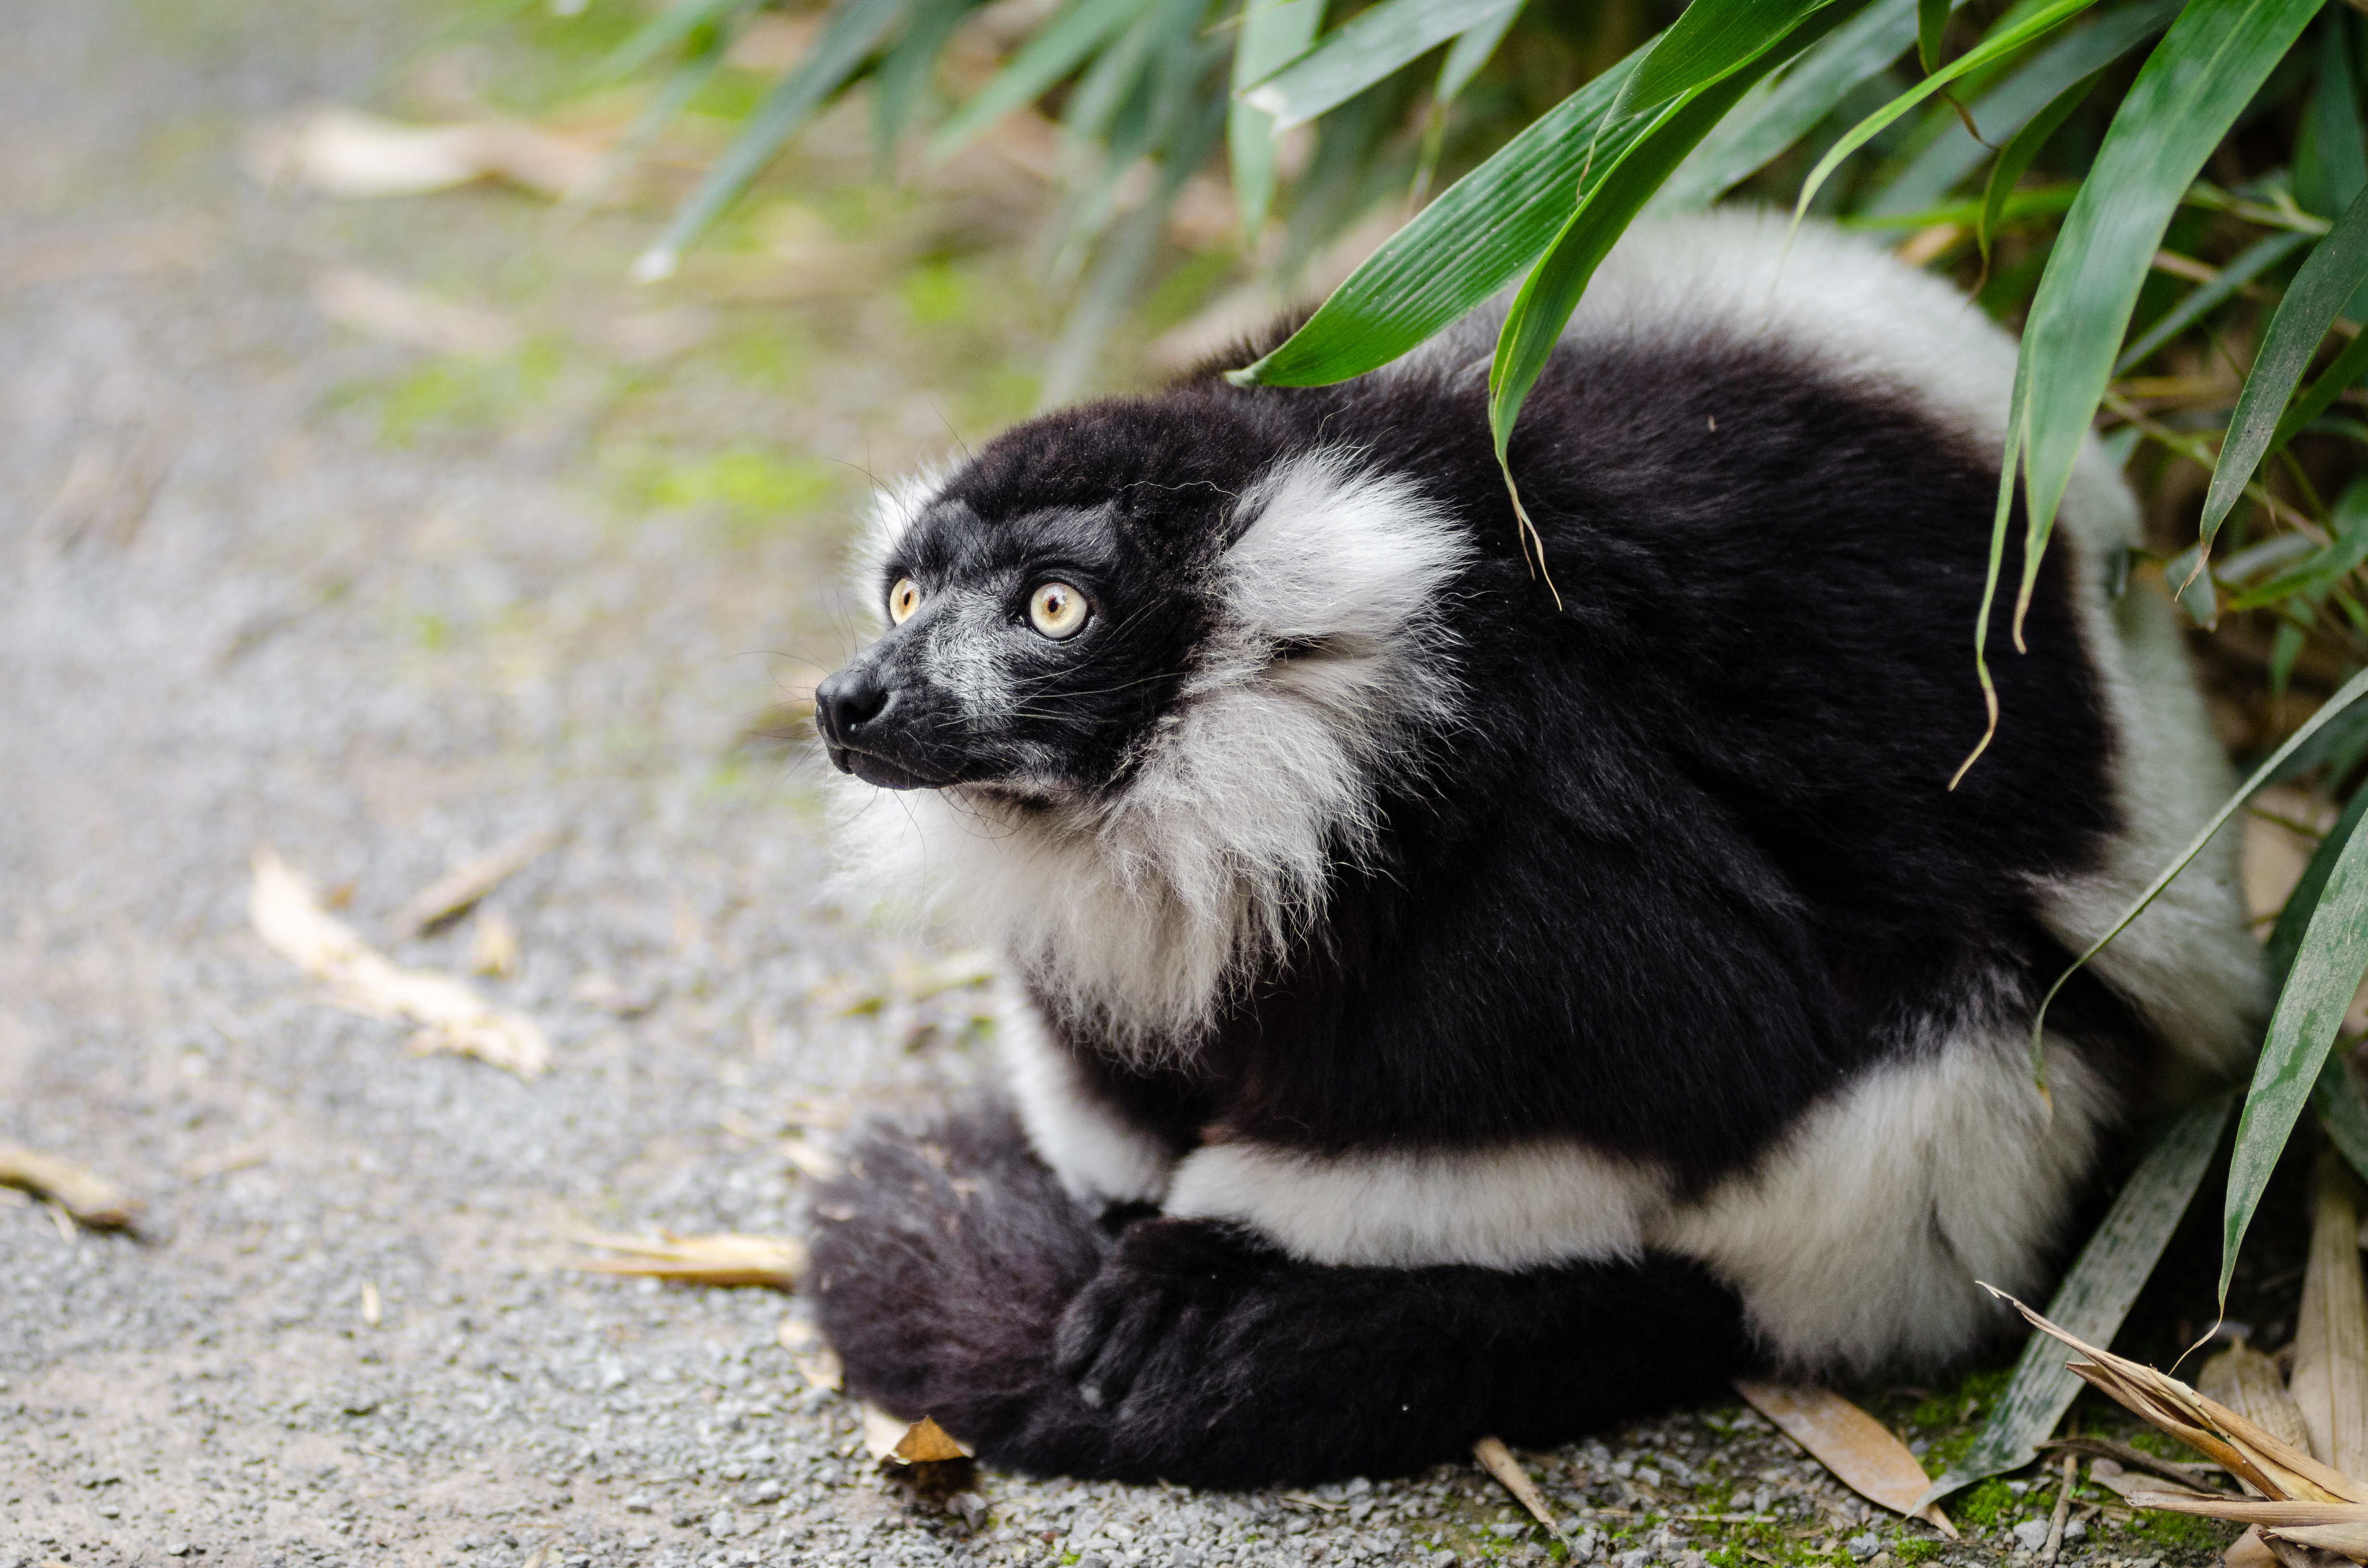
animal, wildlife, zoo, mammal, fauna, primate, madagascar, vertebrate, lemur, skunk, new world monkey